Tyler Danish

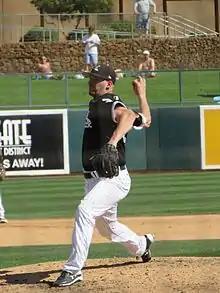
Danish with the Chicago White Sox during spring training in 2017

Tyler Michael Danish (born September 12, 1994) is an American professional baseball pitcher for the Olmecas de Tabasco of the Mexican League. He has previously played in Major League Baseball (MLB) for the Chicago White Sox and Boston Red Sox.